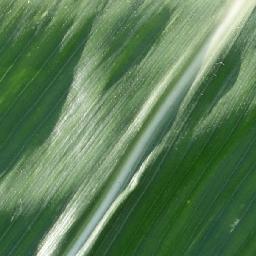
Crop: corn
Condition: (maize)_healthy